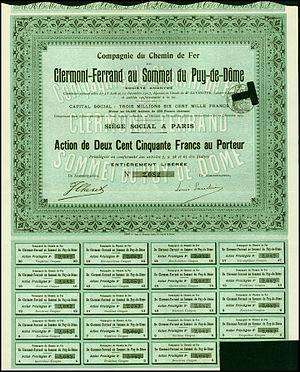
La Compagnie du chemin de fer de Clermont-Ferrand au sommet du Puy-de-Dôme est une compagnie ferroviaire créée en 1907 et fusionnée en 1911, qui a construit et exploitée le chemin de fer de Clermont-Ferrand et d'un de ses tracés qui conduit au sommet du Puy de Dôme.